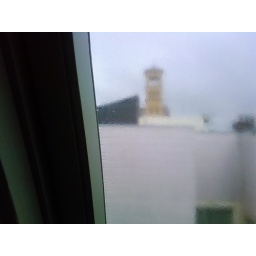
During the rain, hanging out, over, in the TV room. The window got clouded by wet. 2/21/10.